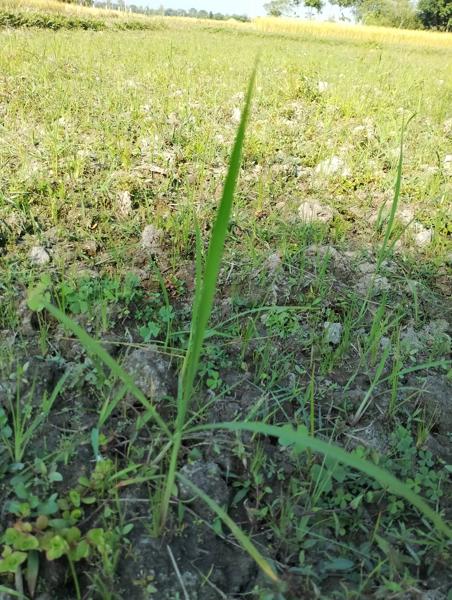
Weed species: Panicum repens